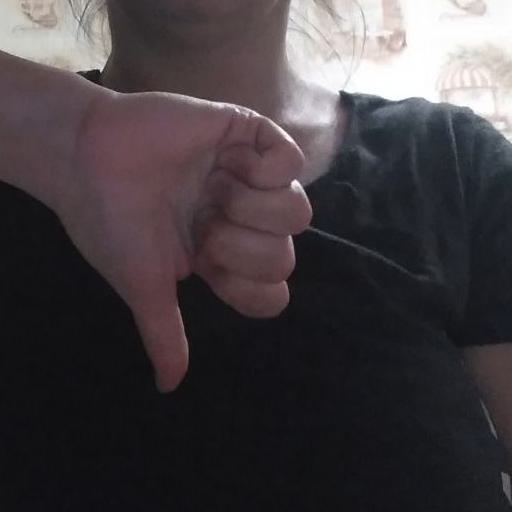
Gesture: dislike